David Magarshack

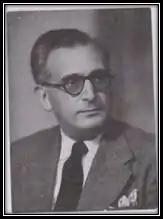

David Magarshack (23 December 1899 – 26 October 1977) was a British translator and biographer of Russian authors, best remembered for his translations of Dostoevsky and Nikolai Gogol.